5th New York Cavalry Regiment

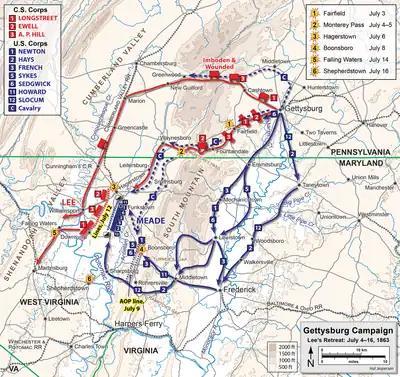
map showing routes of US and Confederate armies when they left Gettysburg

Major Hammond replaced Johnstone as regiment commander on June 1 according to the regimental historian. In early June, Stahel's cavalry division was detached from defending Washington so that it could help the Army of the Potomac defend the northern states from an invasion by Robert E. Lee's Army of Northern Virginia. On June 21 the division began moving west, and crossed the Potomac River into Maryland on June 25. The entire Union army force was reorganized on June 28, and Stahel's division (including the 5th New York Cavalry) became the 3rd Division of the Cavalry Corps, Army of the Potomac. Brigadier General Judson Kilpatrick was named the new division's commander. The First Brigade consisted of the following cavalry regiments: 1st Vermont, 1st (West) Virginia, 18th Pennsylvania, and 5th New York. Brigadier General Elon J. Farnsworth commanded the brigade as a replacement for De Forest, who was ill. Brigadier General George Armstrong Custer commanded the Second Brigade, which consisted of regiments from Michigan. At his request, General Joseph Hooker was relieved of command of the Army of the Potomac, and he was replaced by General George Meade.